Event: Nepal Earthquake
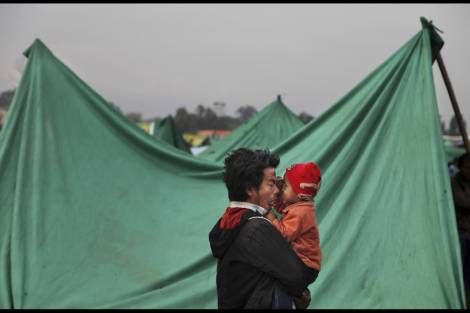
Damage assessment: no_damage